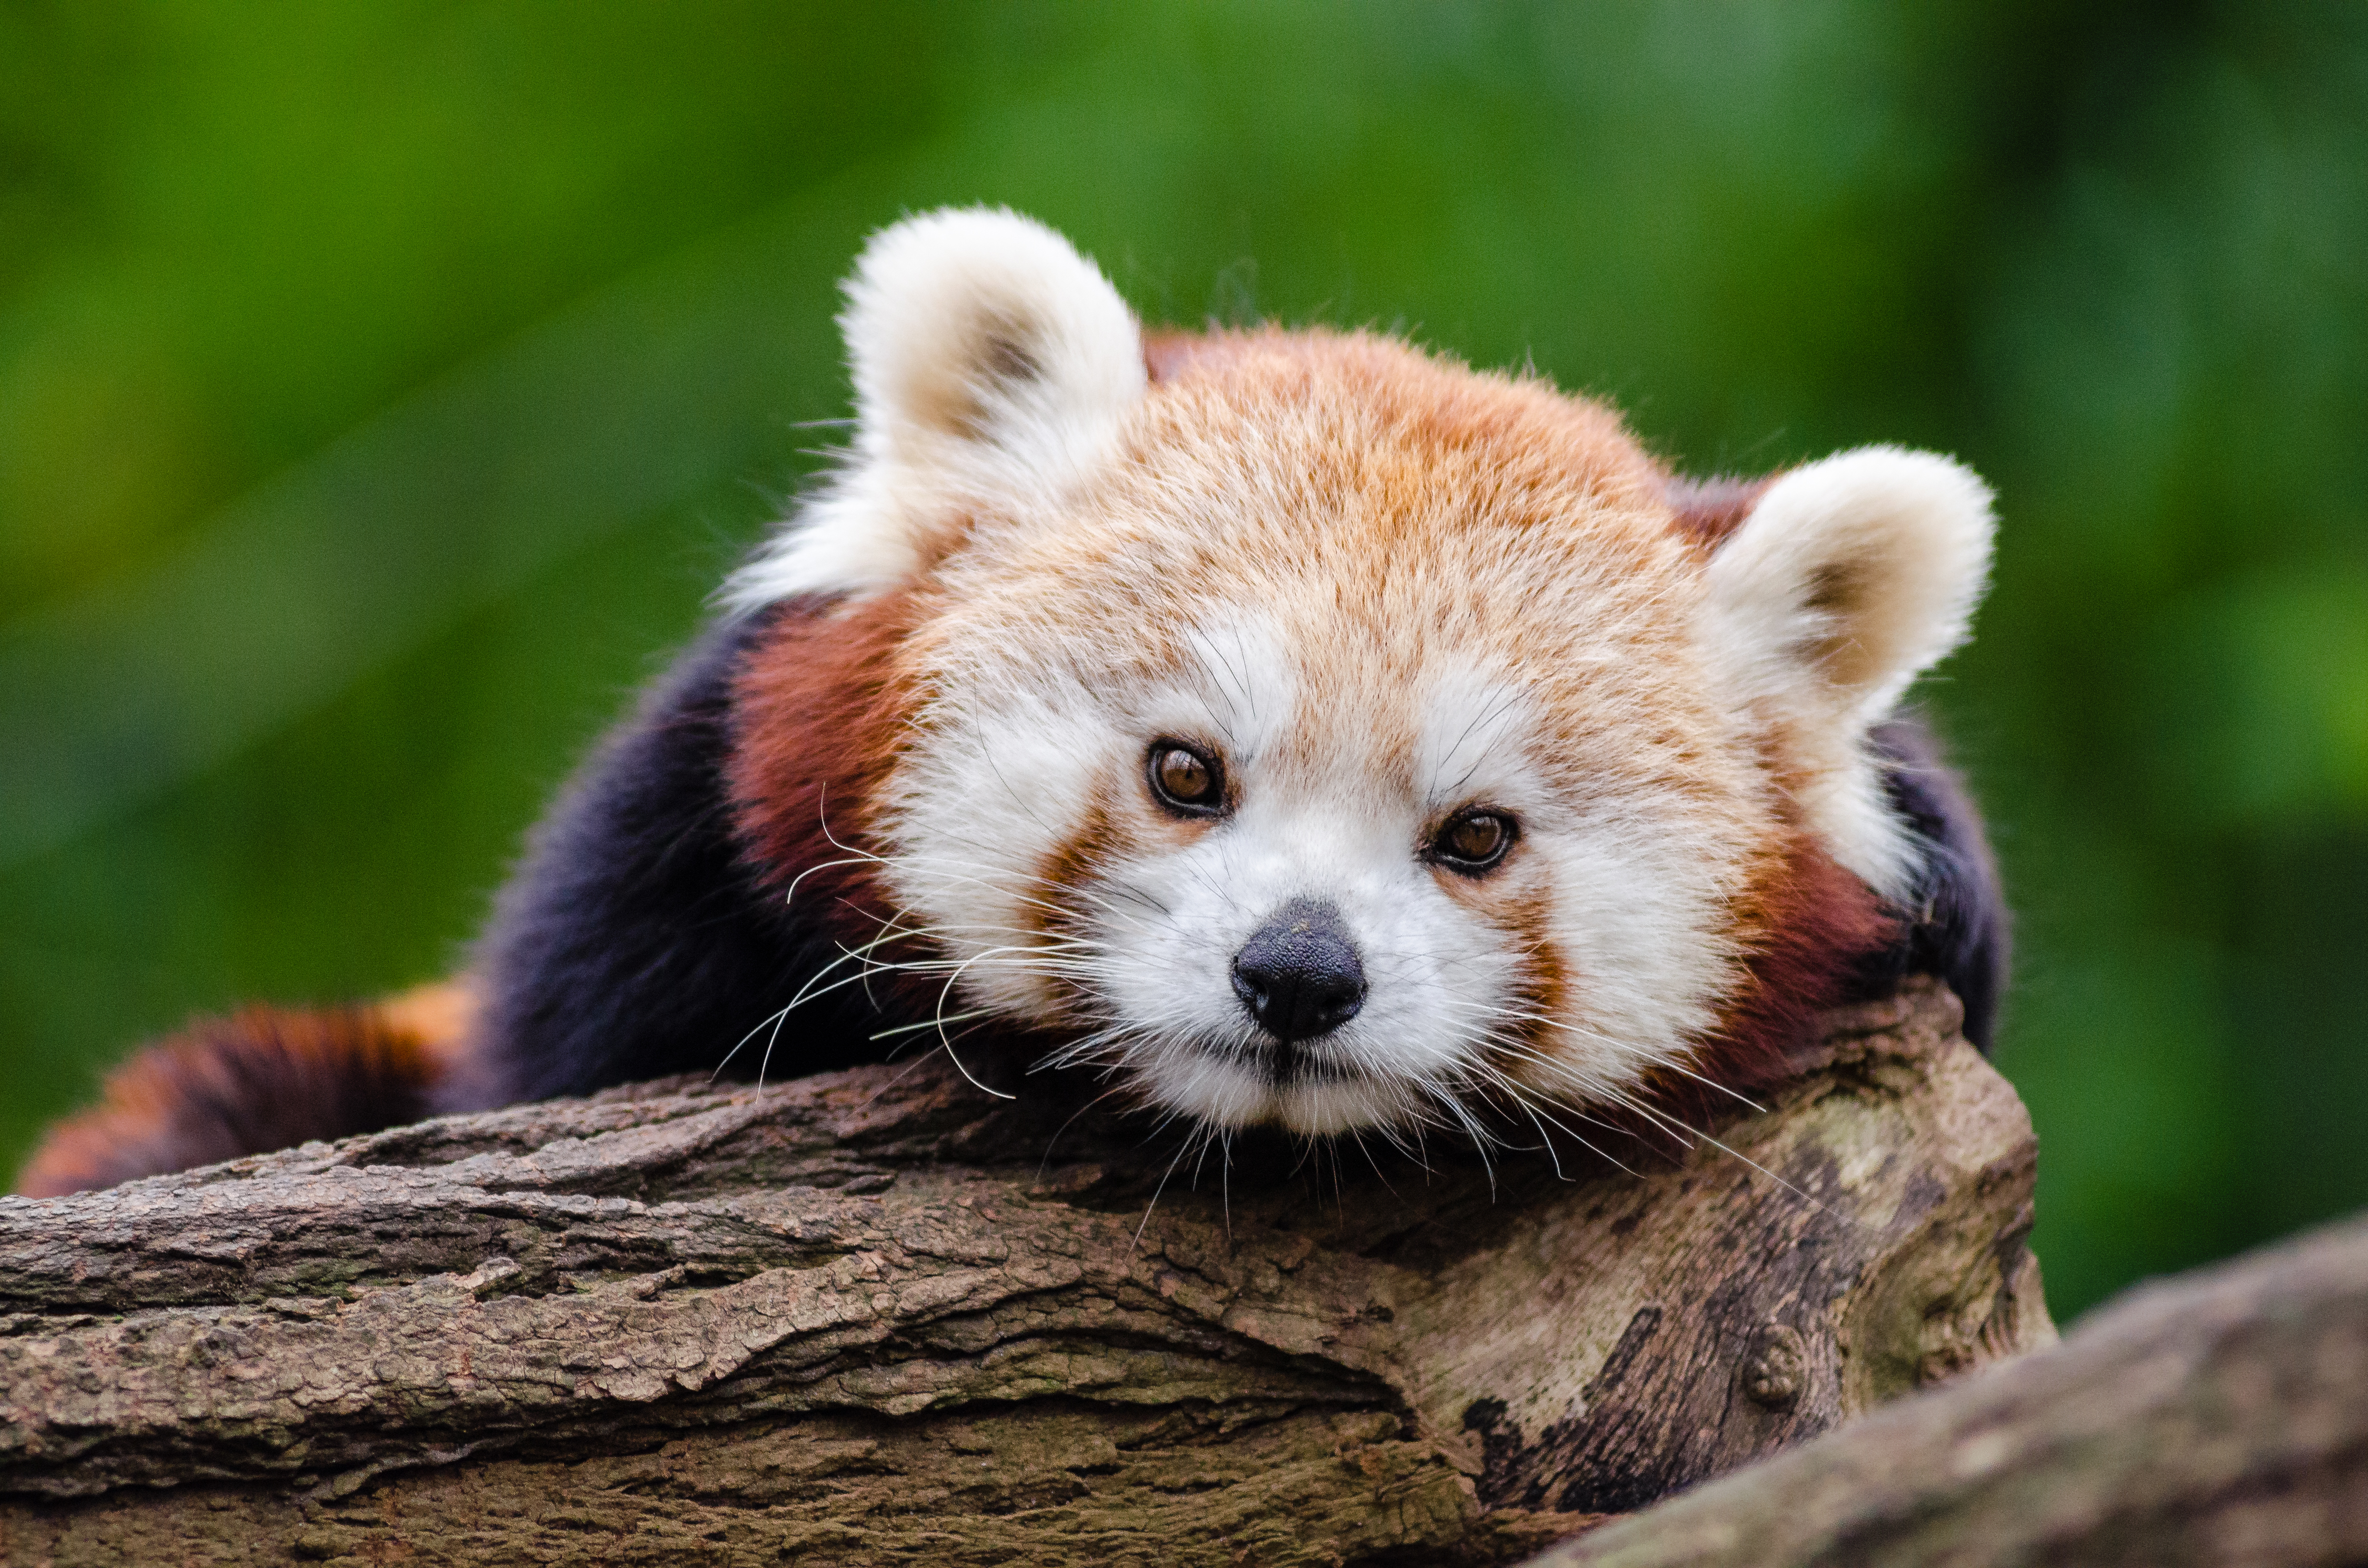
tree, nature, cold, winter, bokeh, vintage, sweet, feet, animal, cute, female, wildlife, zoo, fur, orange, young, green, high, red, foot, mammal, nikon, fauna, red panda, panda, 2015, face, nose, whiskers, paw, tail, animals, ears, endangered, vertebrate, germany, deutschland, natur, paws, tier, iso, fell, gesicht, baum, adorable, bamboo, d7000, roter, kleiner, niedlich, sues, suess, species, bedrohte, tierart, tierpark, weiblich, jungtier, jung, ohren, schwanz, nase, bedroht, ailurus, fulgens, mozilla, firefox, wochenende, weekend, kalt, gr n, s s, carnivoran